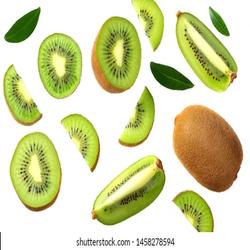
Label: Kiwi